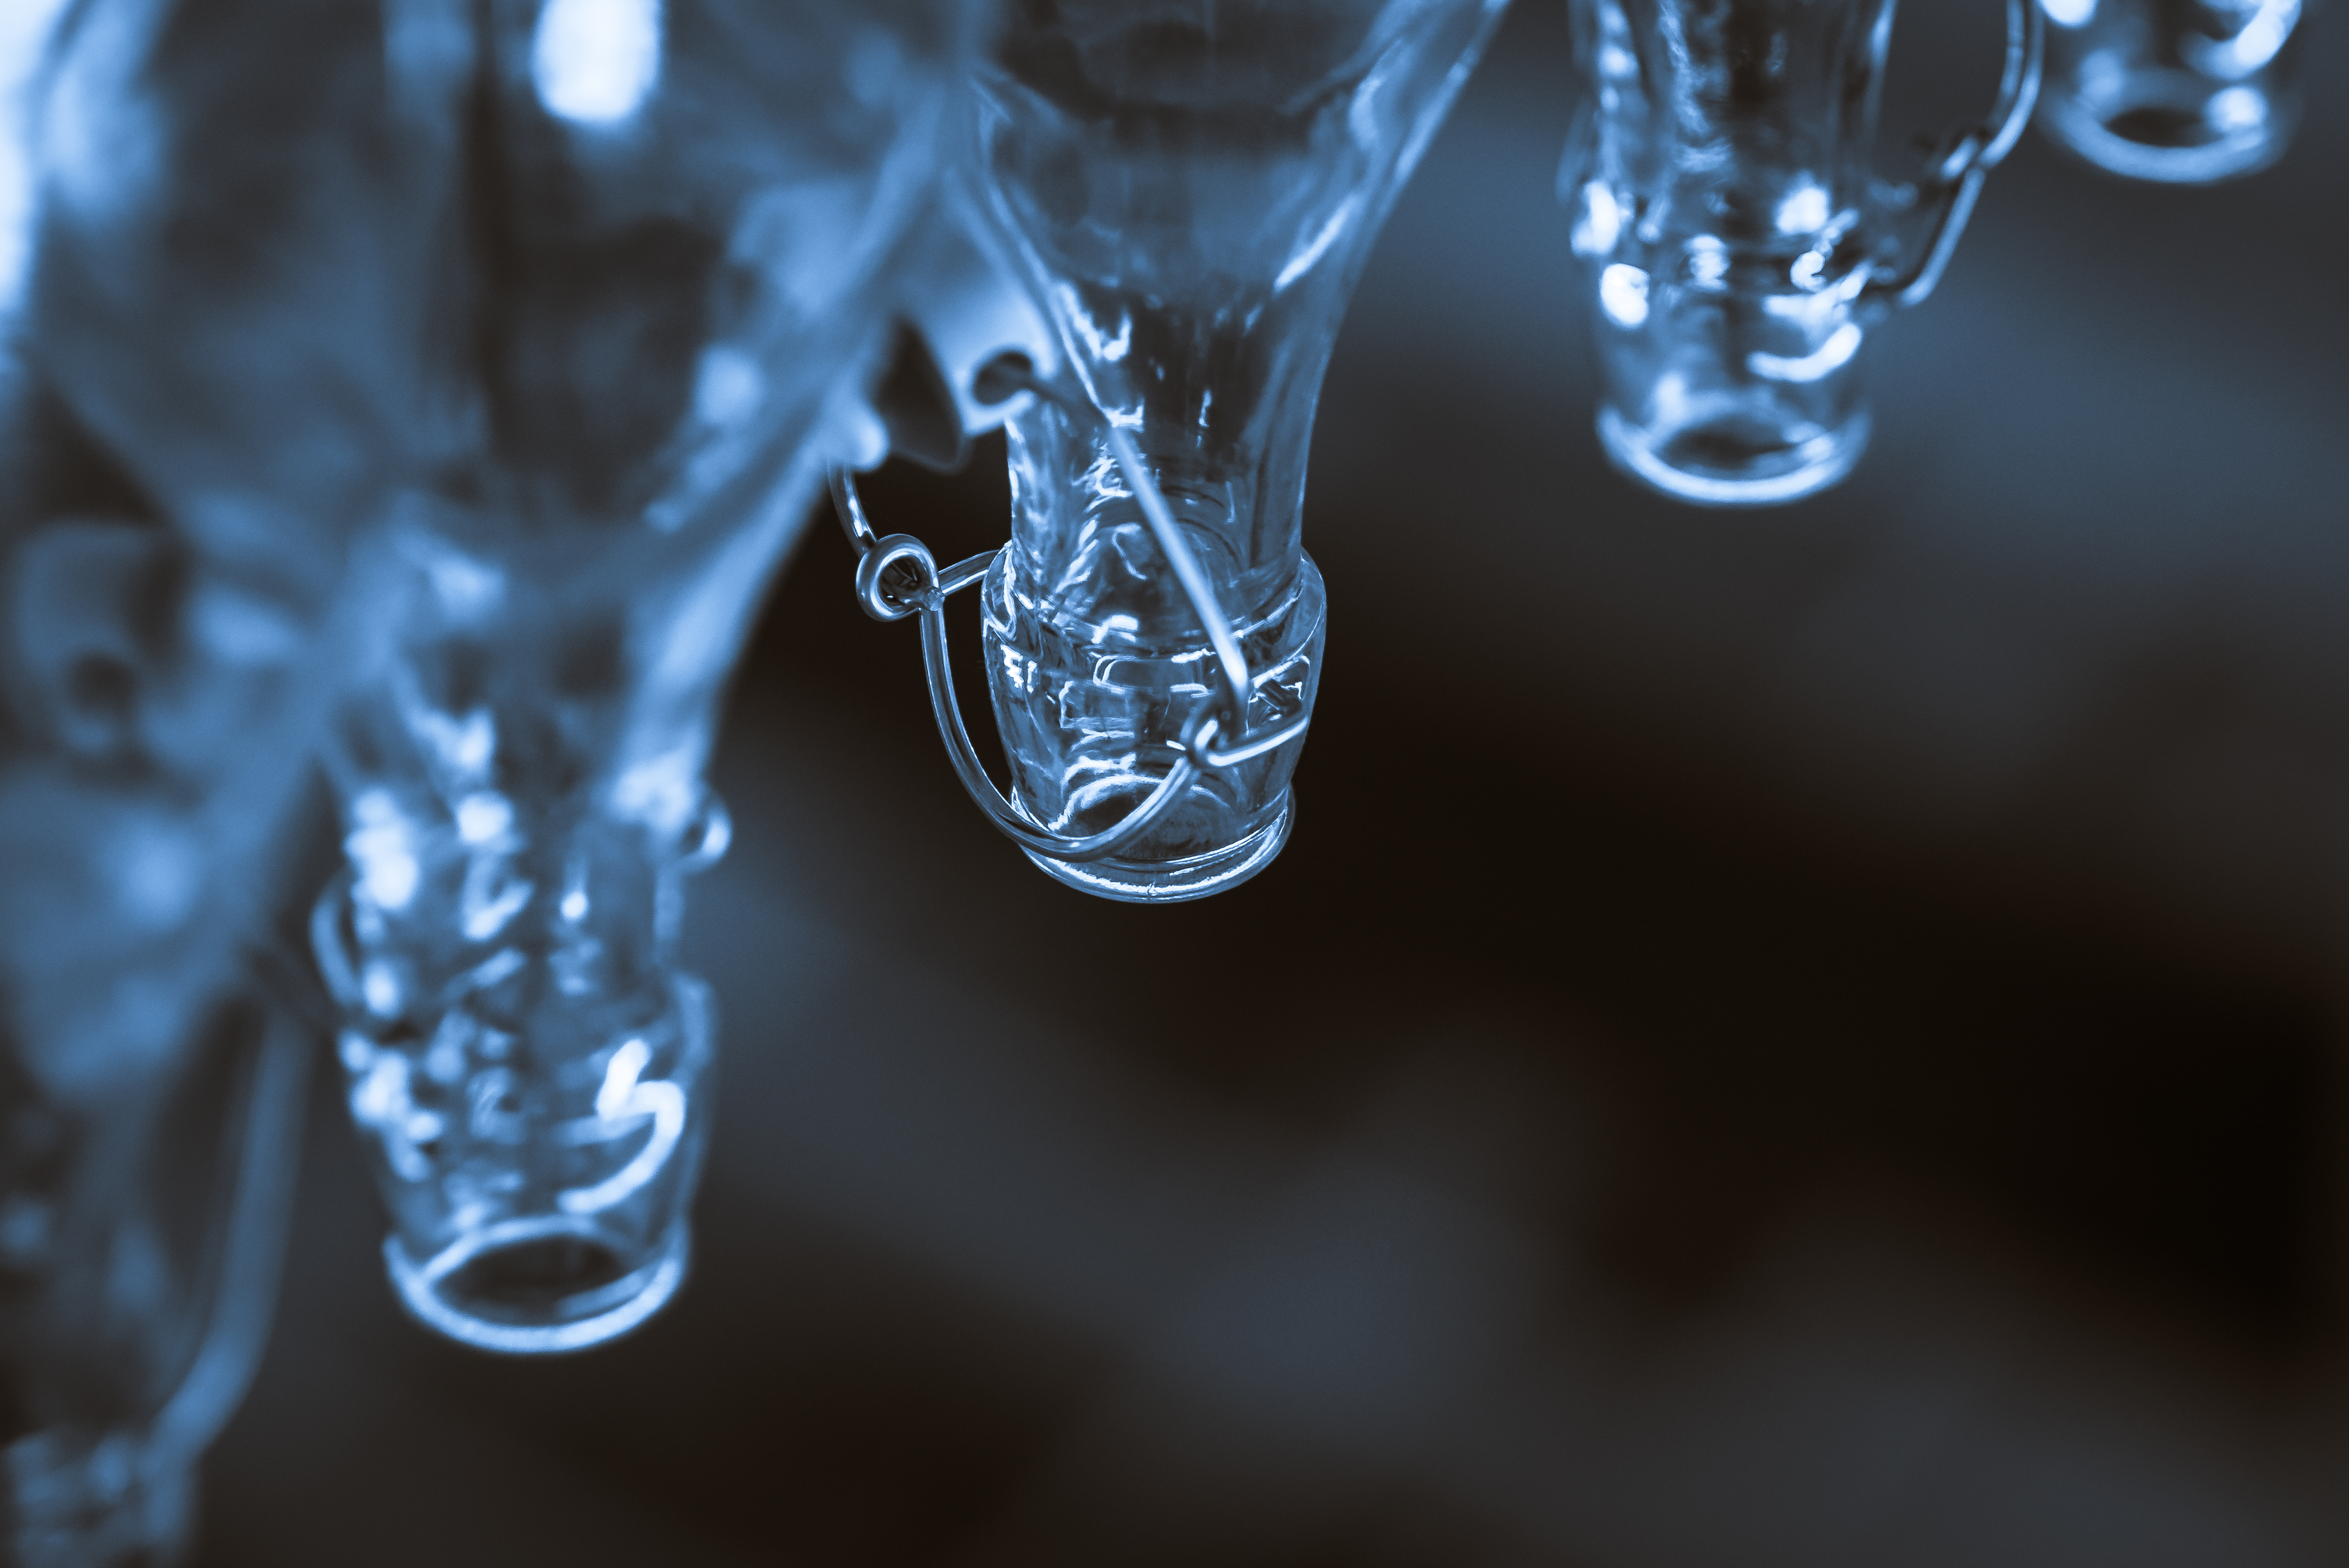
hand, water, drop, light, photography, glass, ice, reflection, darkness, blue, close up, freezing, macro photography, liquid bubble